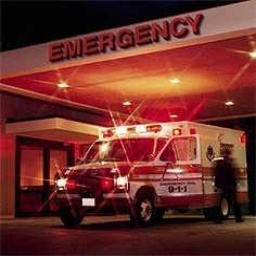
Label: ambulance